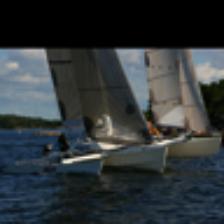
Label: NonHuman